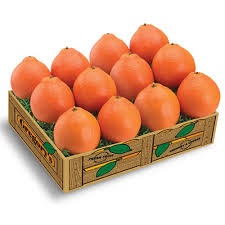
Label: mandarine